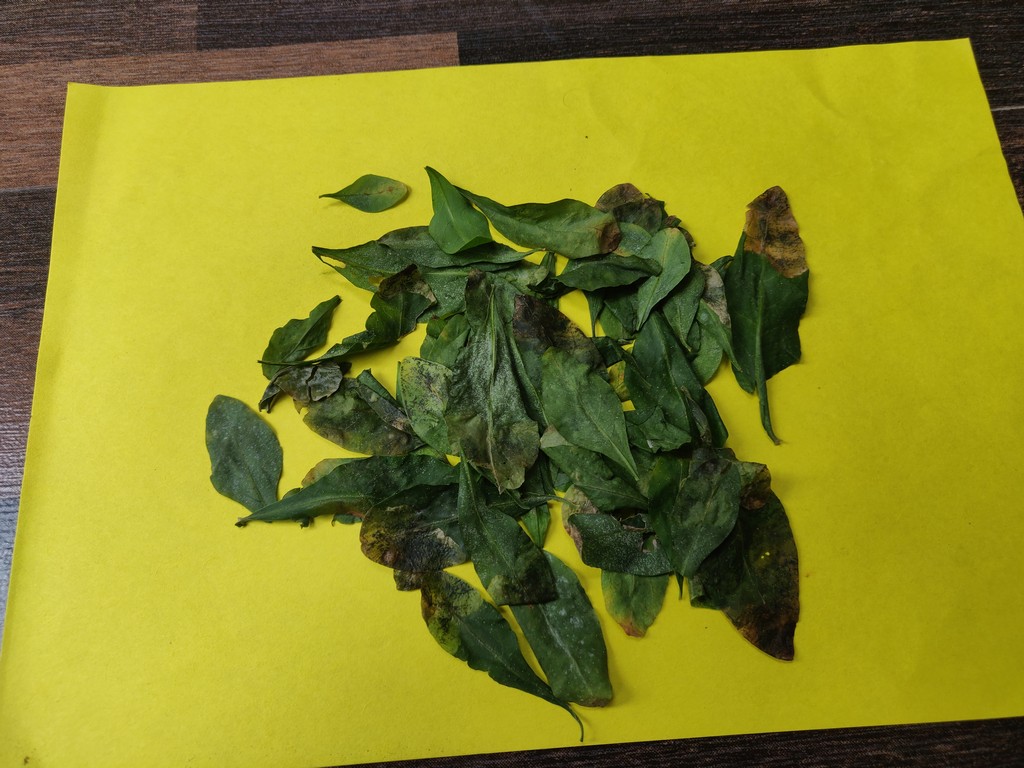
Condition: Unhealthy
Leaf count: multiple
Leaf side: unknown